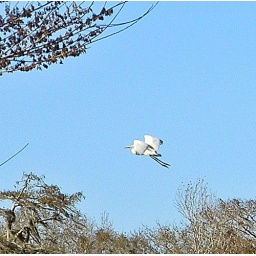
I usually only see these birds standing and walking -- first time seeing one in flight